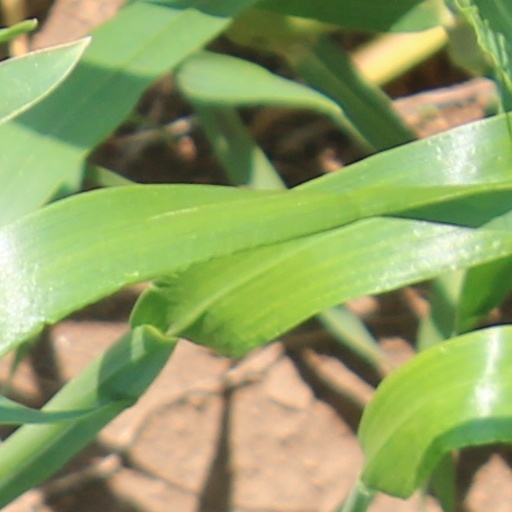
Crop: wheat